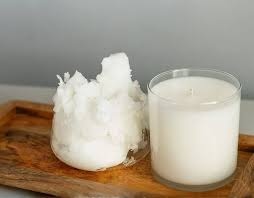
Coconut Wax
Coconut Wax
Brand: Ruyra
Category: Arts & Entertainment > Hobbies & Creative Arts > Arts & Crafts > Art & Crafting Materials > Olfactory Arts Materials > Candle Making Materials > Raw Candle Wax > Palm Wax